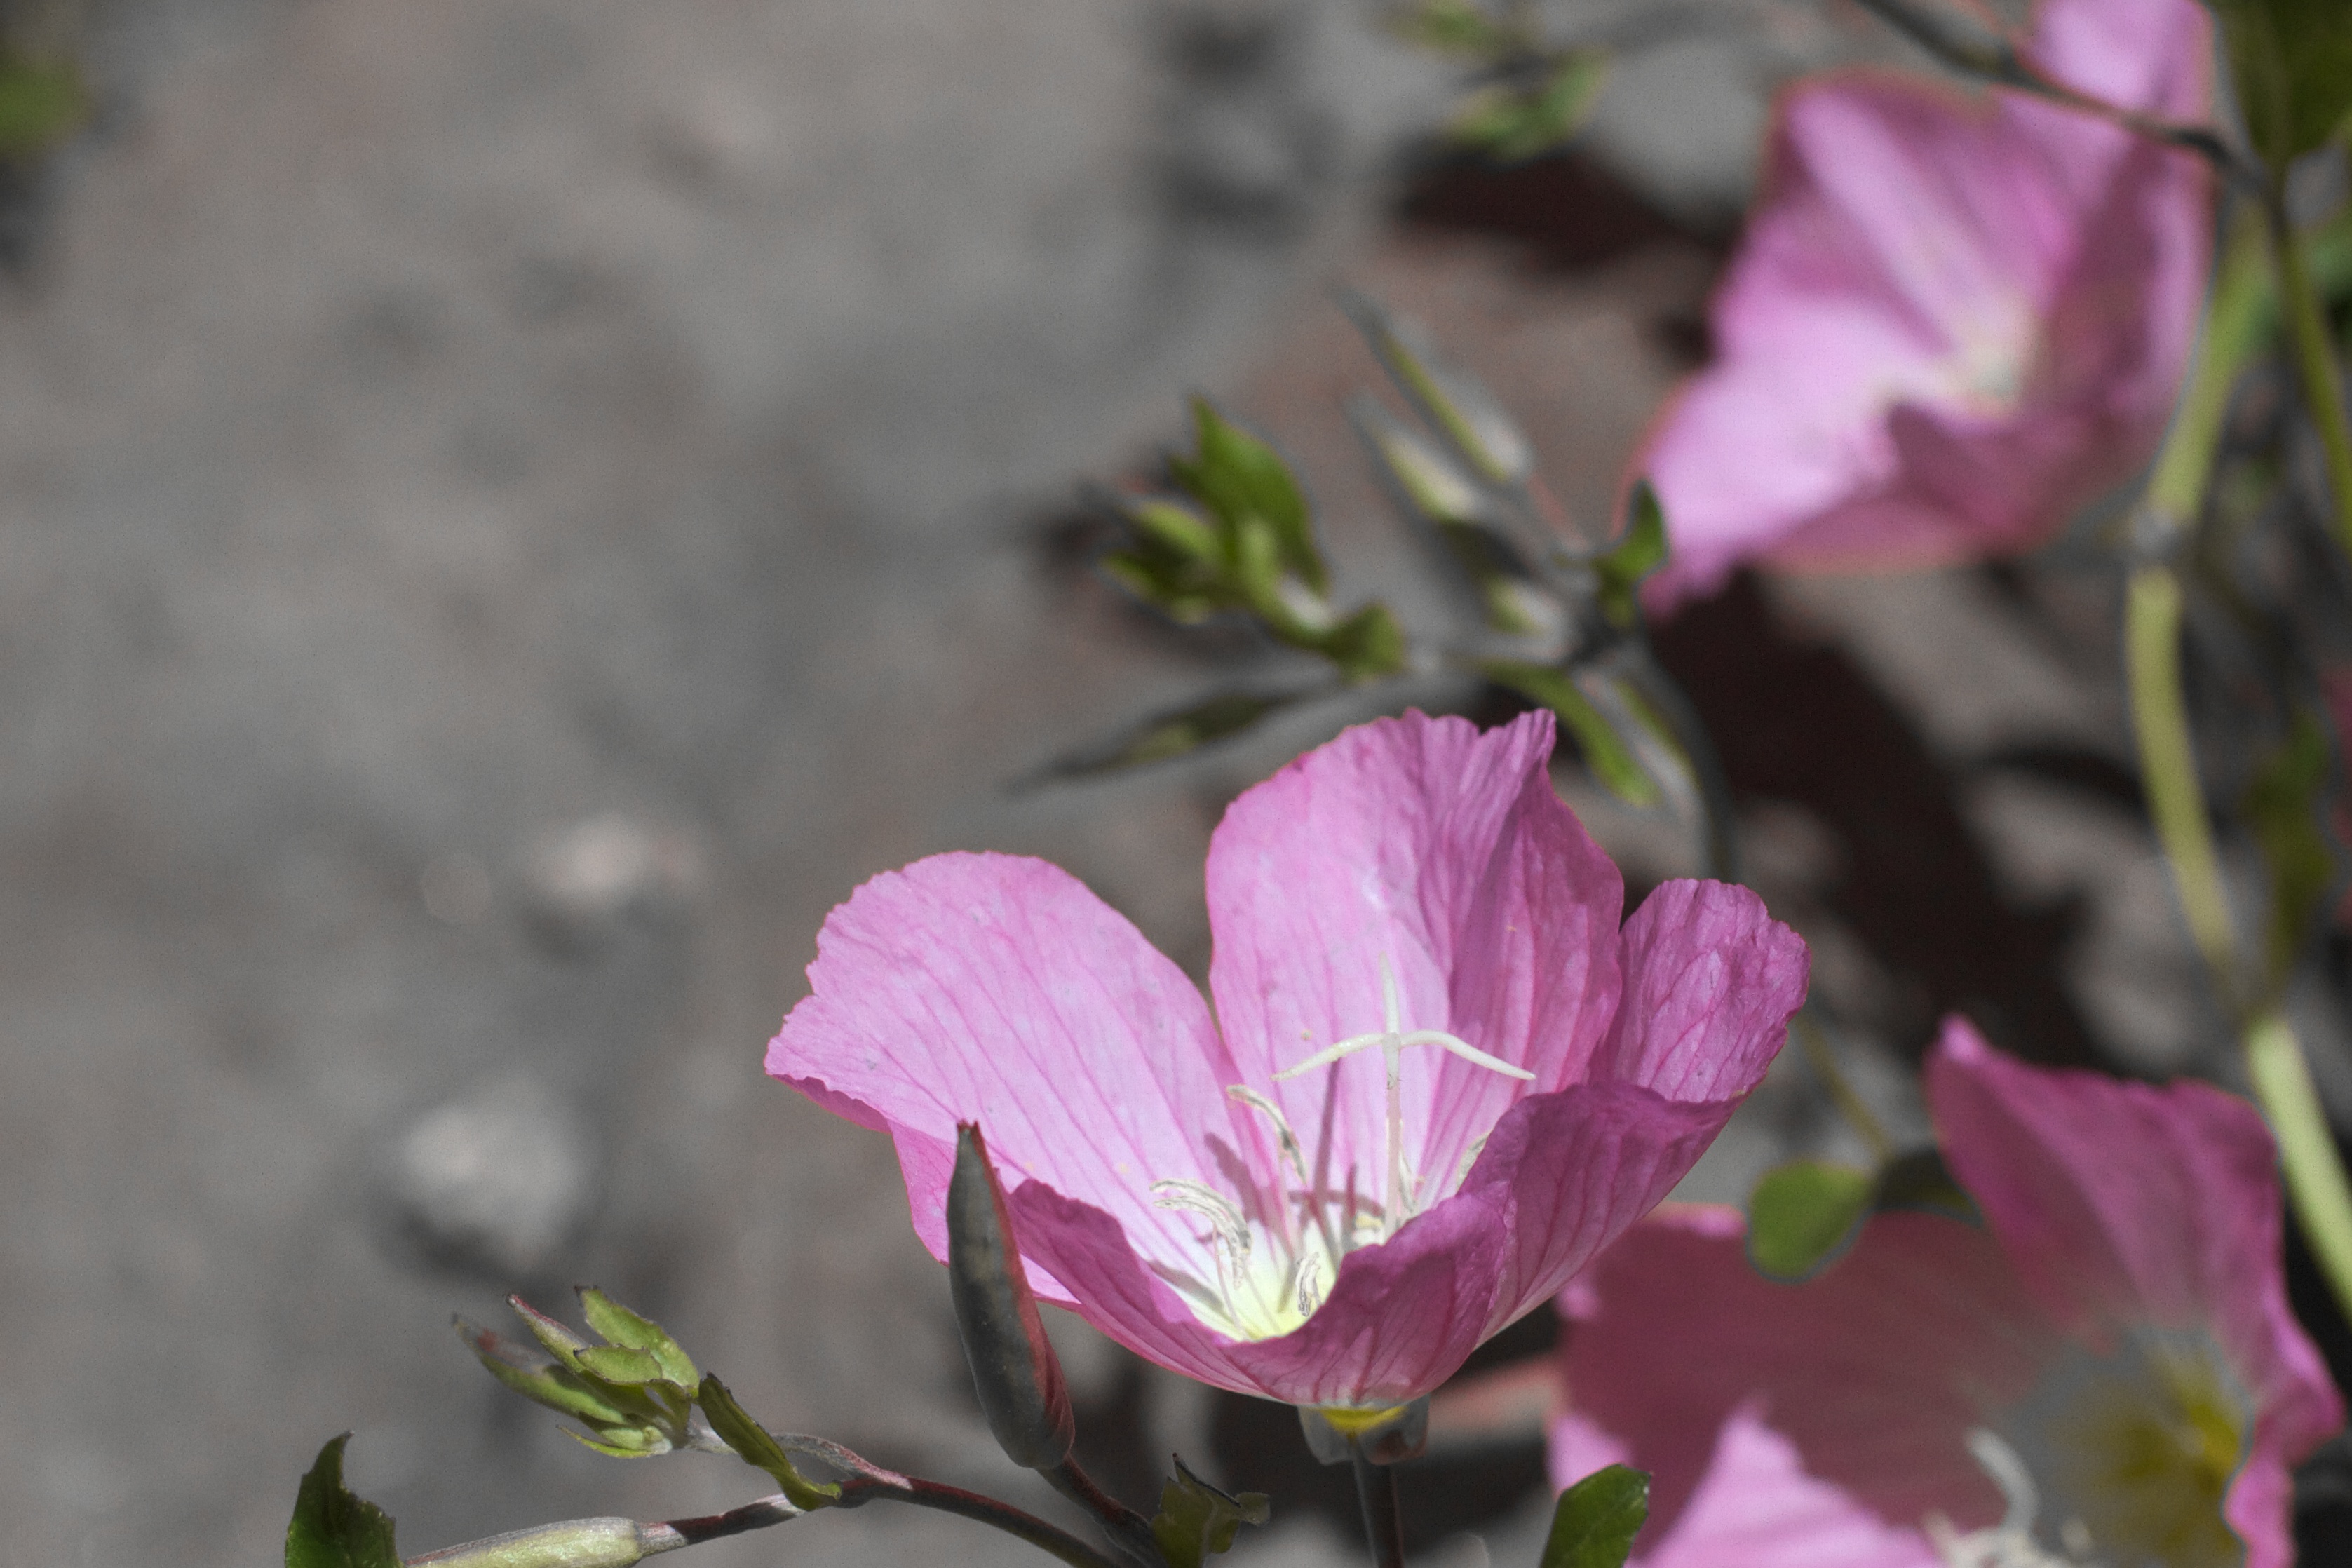
blossom, plant, leaf, flower, petal, botany, pink, flora, wildflower, shrub, macro photography, flowering plant, annual plant, land plant